Canadian Championship

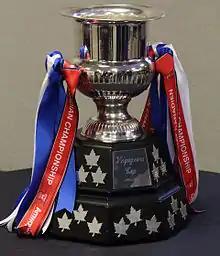
The champions are awarded the Voyageurs Cup

The winners of the Canadian Championship are awarded the Voyageurs Cup. From 1993 to 2007, there was no domestic competition open to top-tier Canadian professional clubs. From 2002 to 2006, the USL First Division was the highest level in which Canadian men's soccer teams competed. The Voyageurs, a supporters' group, developed a method of tracking league results between Canadian clubs to determine a professional Canadian champion.